Ducal Palace, Urbino

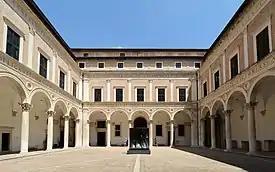
The arcaded courtyard

The construction of the Ducal Palace was begun for Duke Federico III da Montefeltro around the mid-fifteenth century by the Florentine Maso di Bartolomeo. The new construction included the pre-existing Palace of the Jole. The solid rock hillside salient was impregnable to siege but was problematic for carving out the foundation of a palace. Thus, a prominent fortress-builder, Luciano Laurana, from Dalmatia, was hired to build the substructure; but Laurana departed Urbino before the living quarters of the palace were begun. After Laurana, the designer or designers of the Ducal Palace are not known with certainty. Leading High Renaissance architect Donato Bramante was a native of Urbino and may have worked on the completion of the palace.